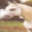
Label: horse